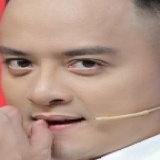
ca sĩ Cao Thái Sơn